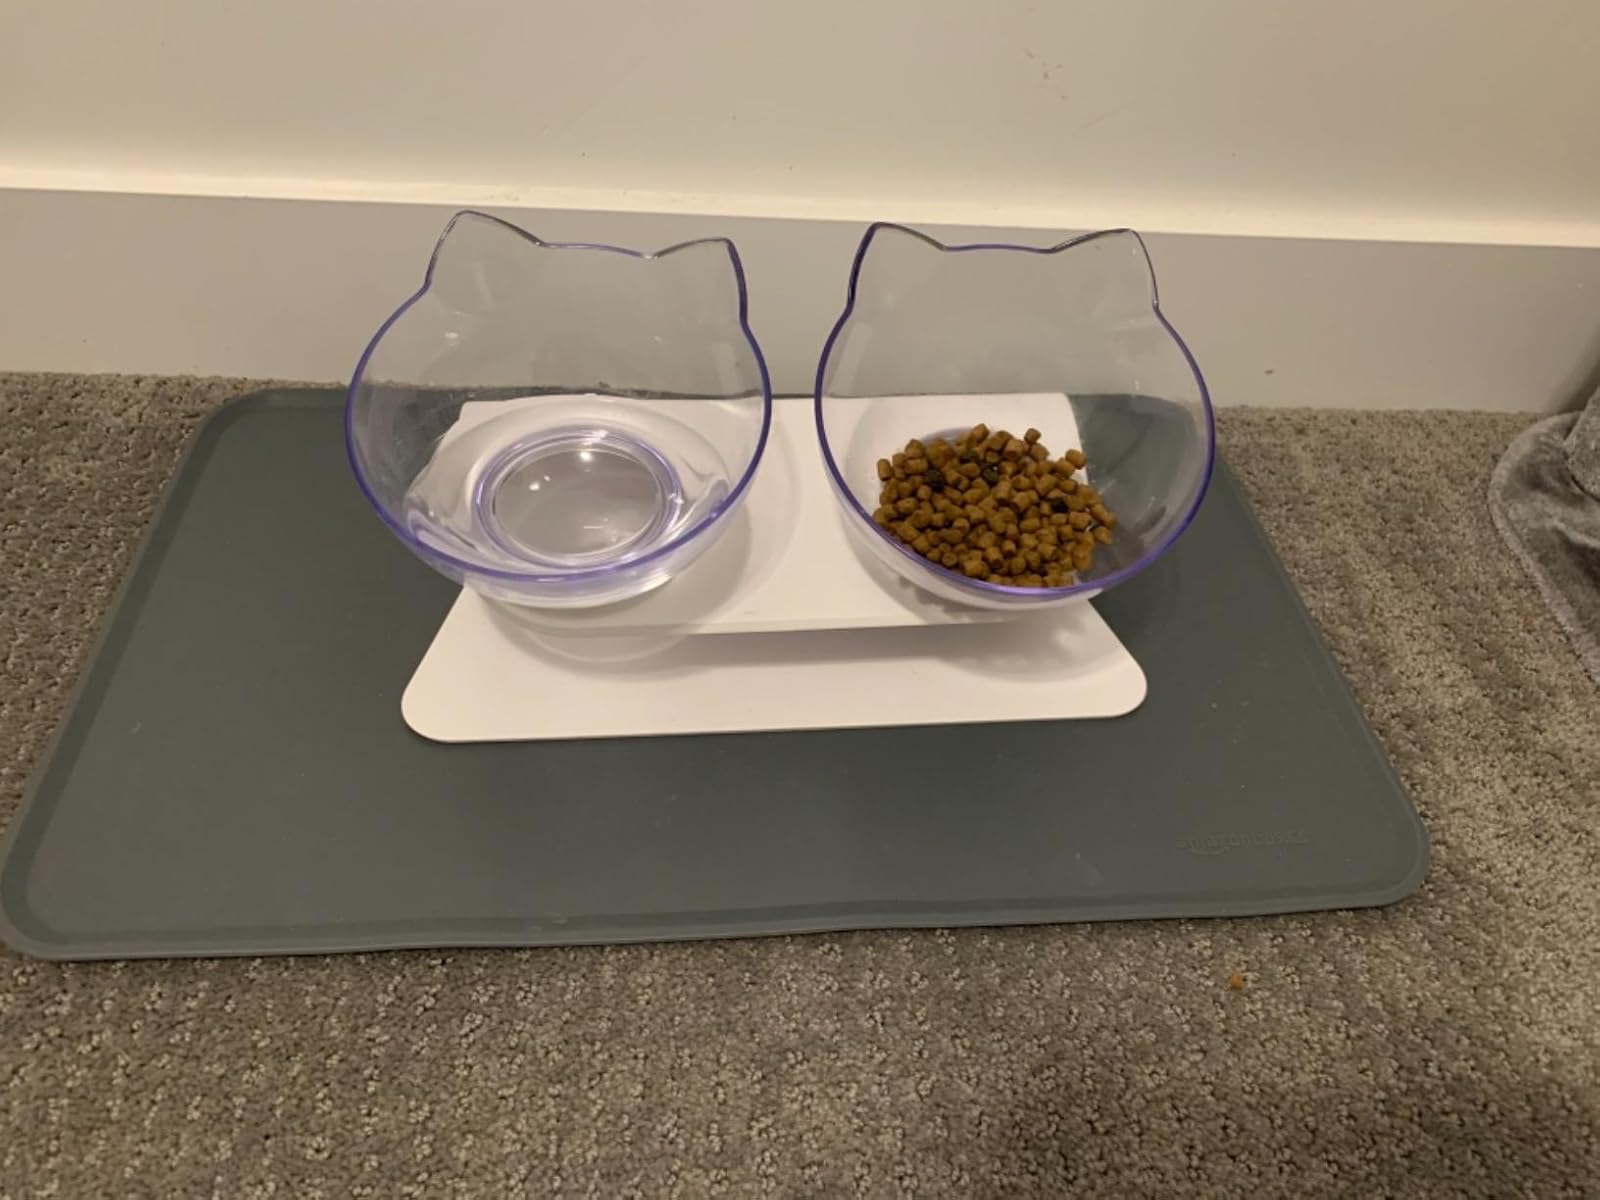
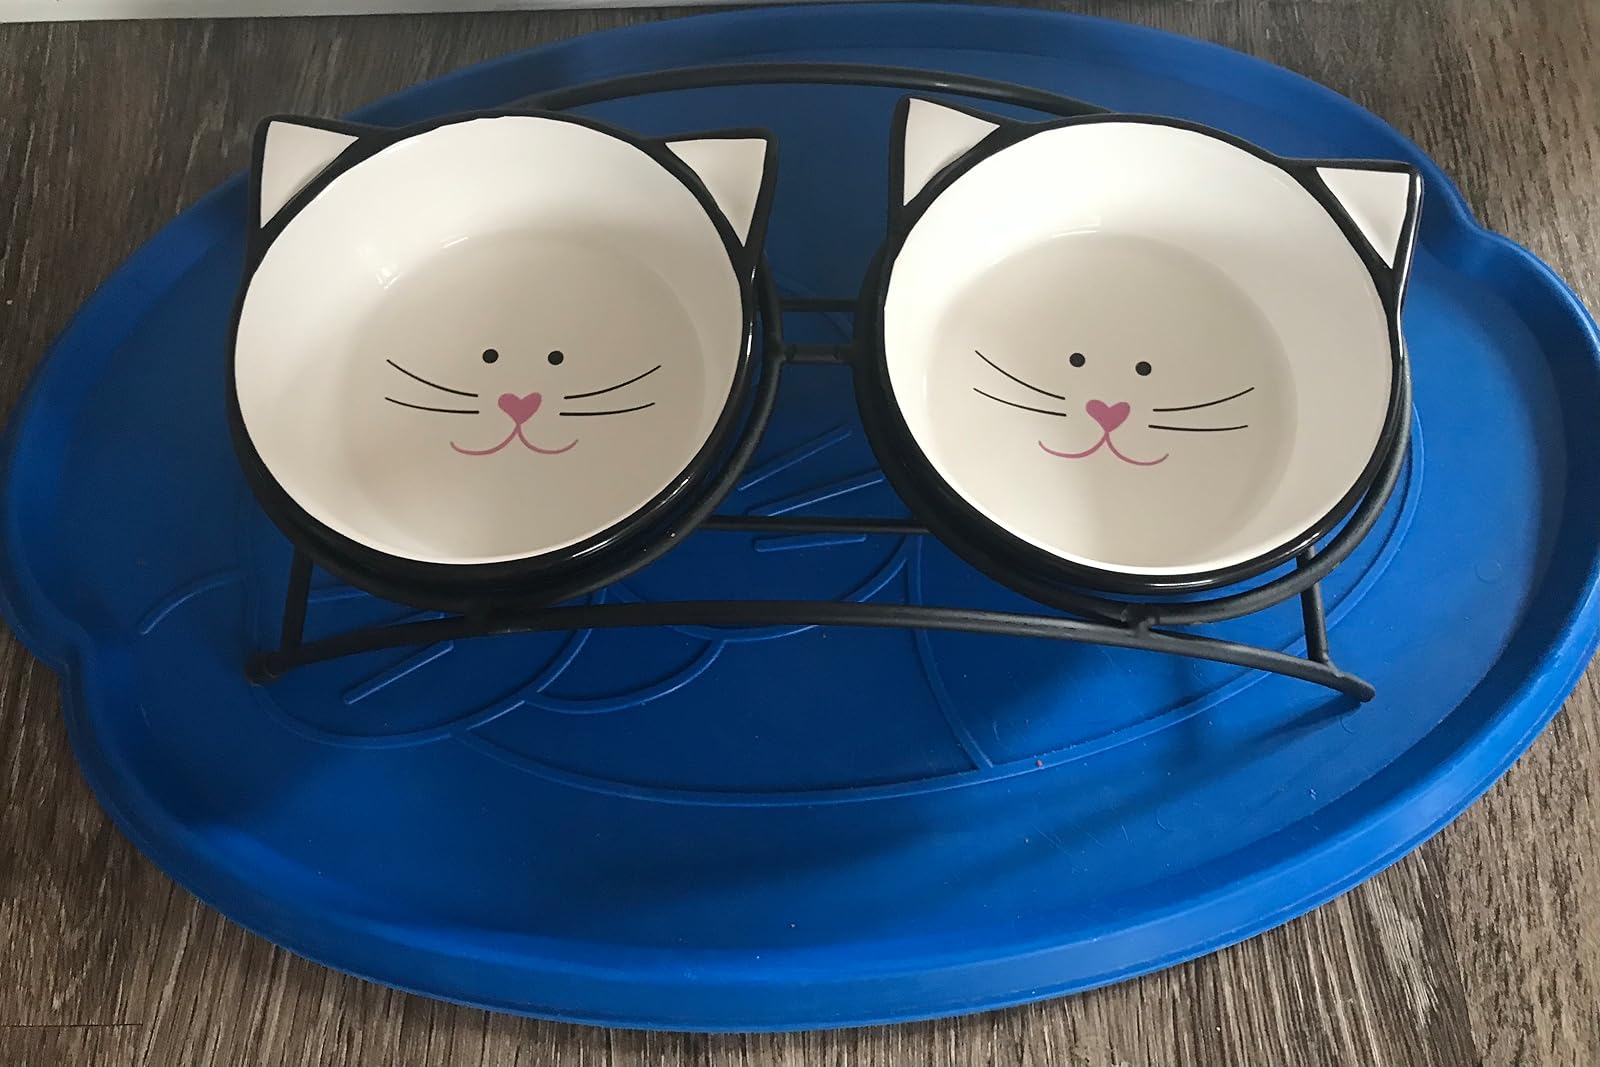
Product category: items_bowl
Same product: no